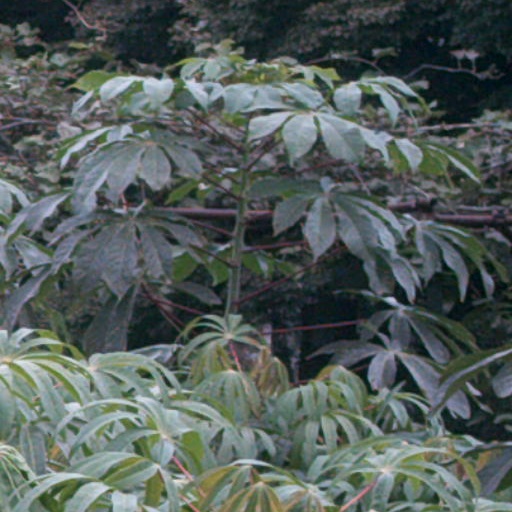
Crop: cassava